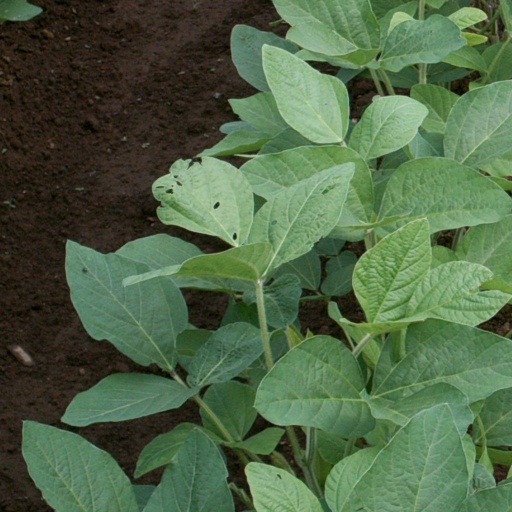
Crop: soybean